RAF Bovingdon

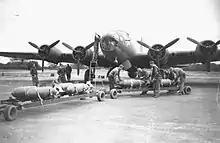
Ground crew of the 92nd Bomb Group load bombs into a B-17 Flying Fortress (AAF Ser. No. 41-9148) nicknamed "Boomerang" at Bovingdon, 17 October 1942.

The first USAAF tenant at Bovingdon was the 92nd Bombardment Group (Heavy), being deployed from Sarasota Army Air Field, Florida. The group was known as "Fame's Favored Few", and it was assigned to the 40th Combat Bombardment Wing at RAF Thurleigh. The group tail code was a "Triangle B". Its operational squadrons were: